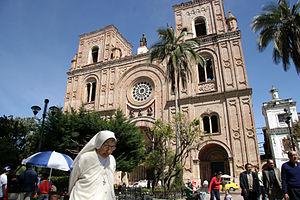
cuenca equateur